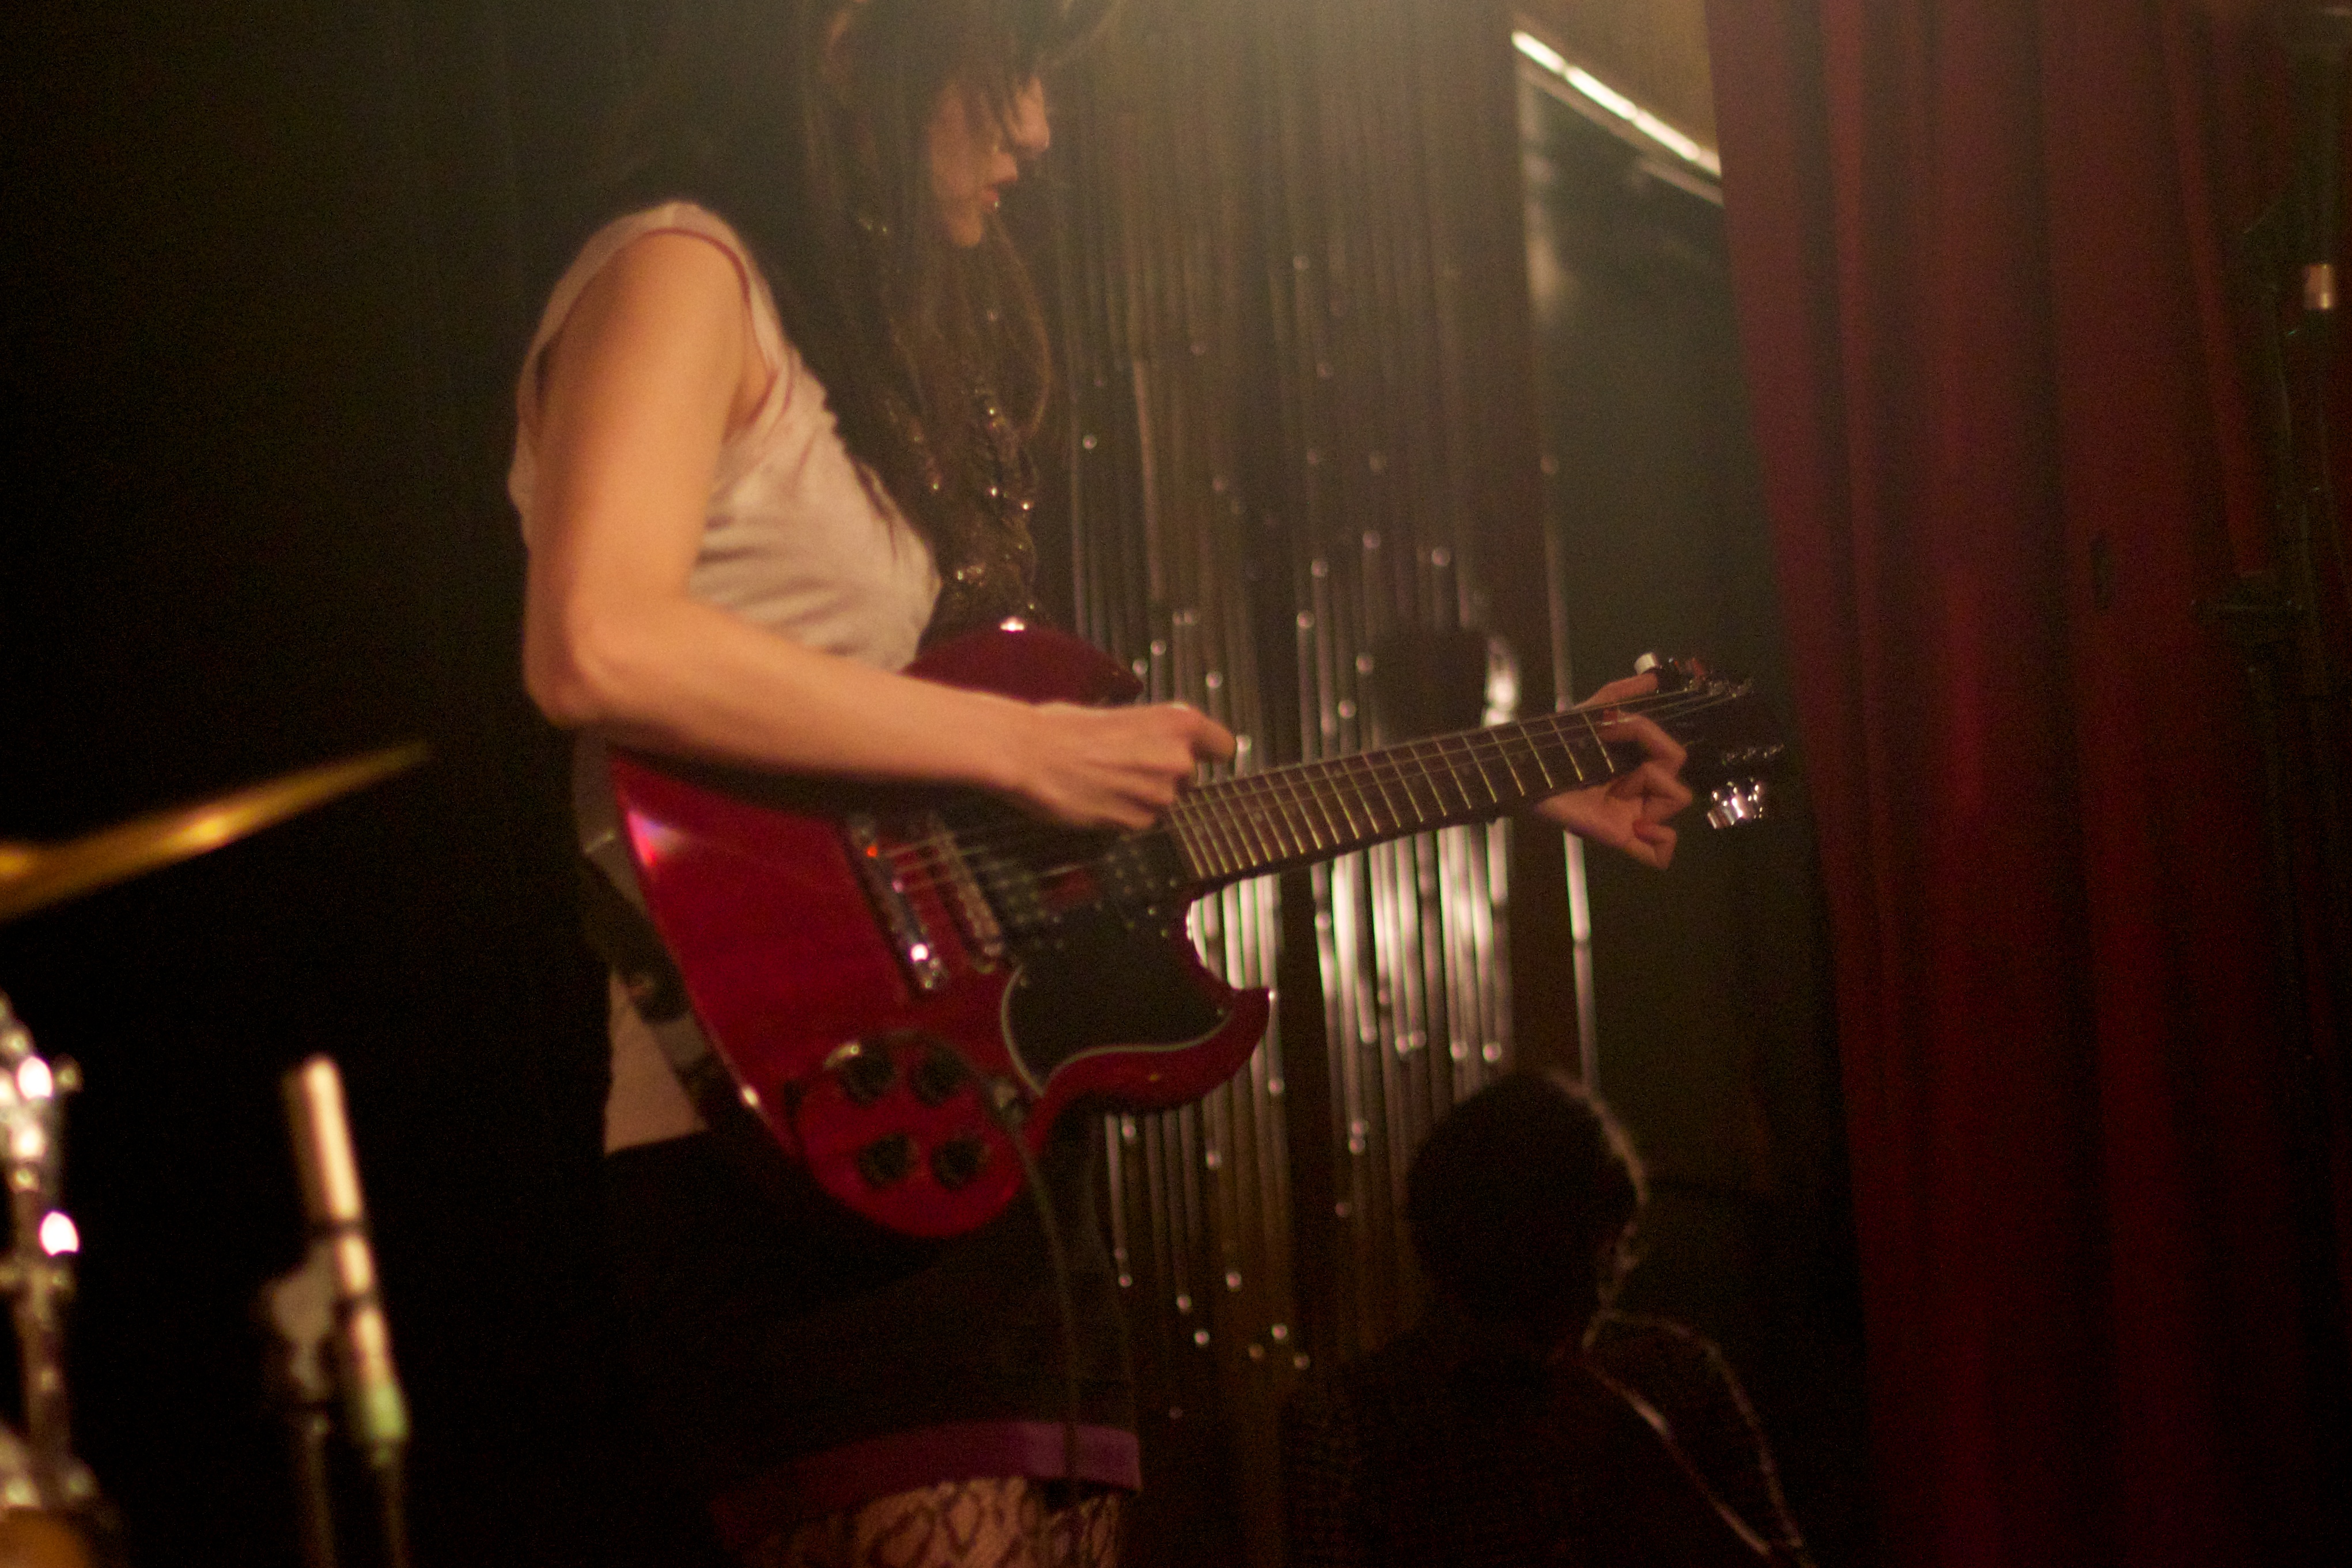
music, guitar, concert, musician, stage, performance, bassist, singing, guitarist, entertainment, performing arts, singer songwriter, rock concert, string instrument, plucked string instruments